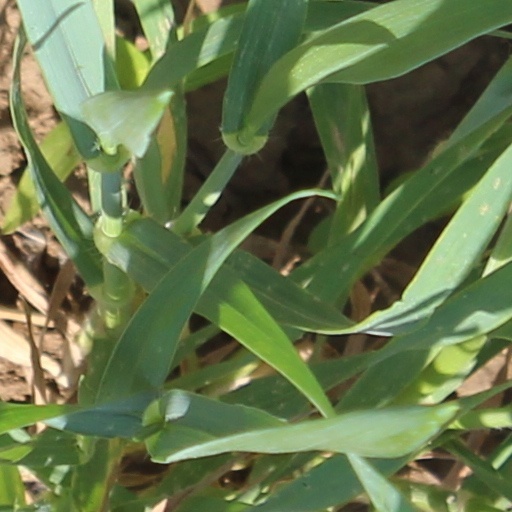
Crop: wheat